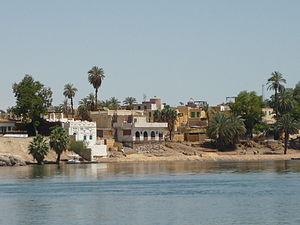
village nubien sur l'île Éléphantine, Assouan, Égypte
L'île Éléphantine est une île d'Égypte située sur le Nil, en face du centre-ville d'Assouan dont elle fait partie. Elle constitue une des nombreuses îles et rochers qui forment la première cataracte du Nil. Dans l'Égypte antique, l'île était une ville, capitale du premier nome de Haute-Égypte, celui « du Pays de l'arc » ou « du Pays de Nubie ».